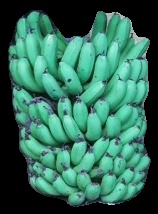
Variety: pachbale
Grade: grade1